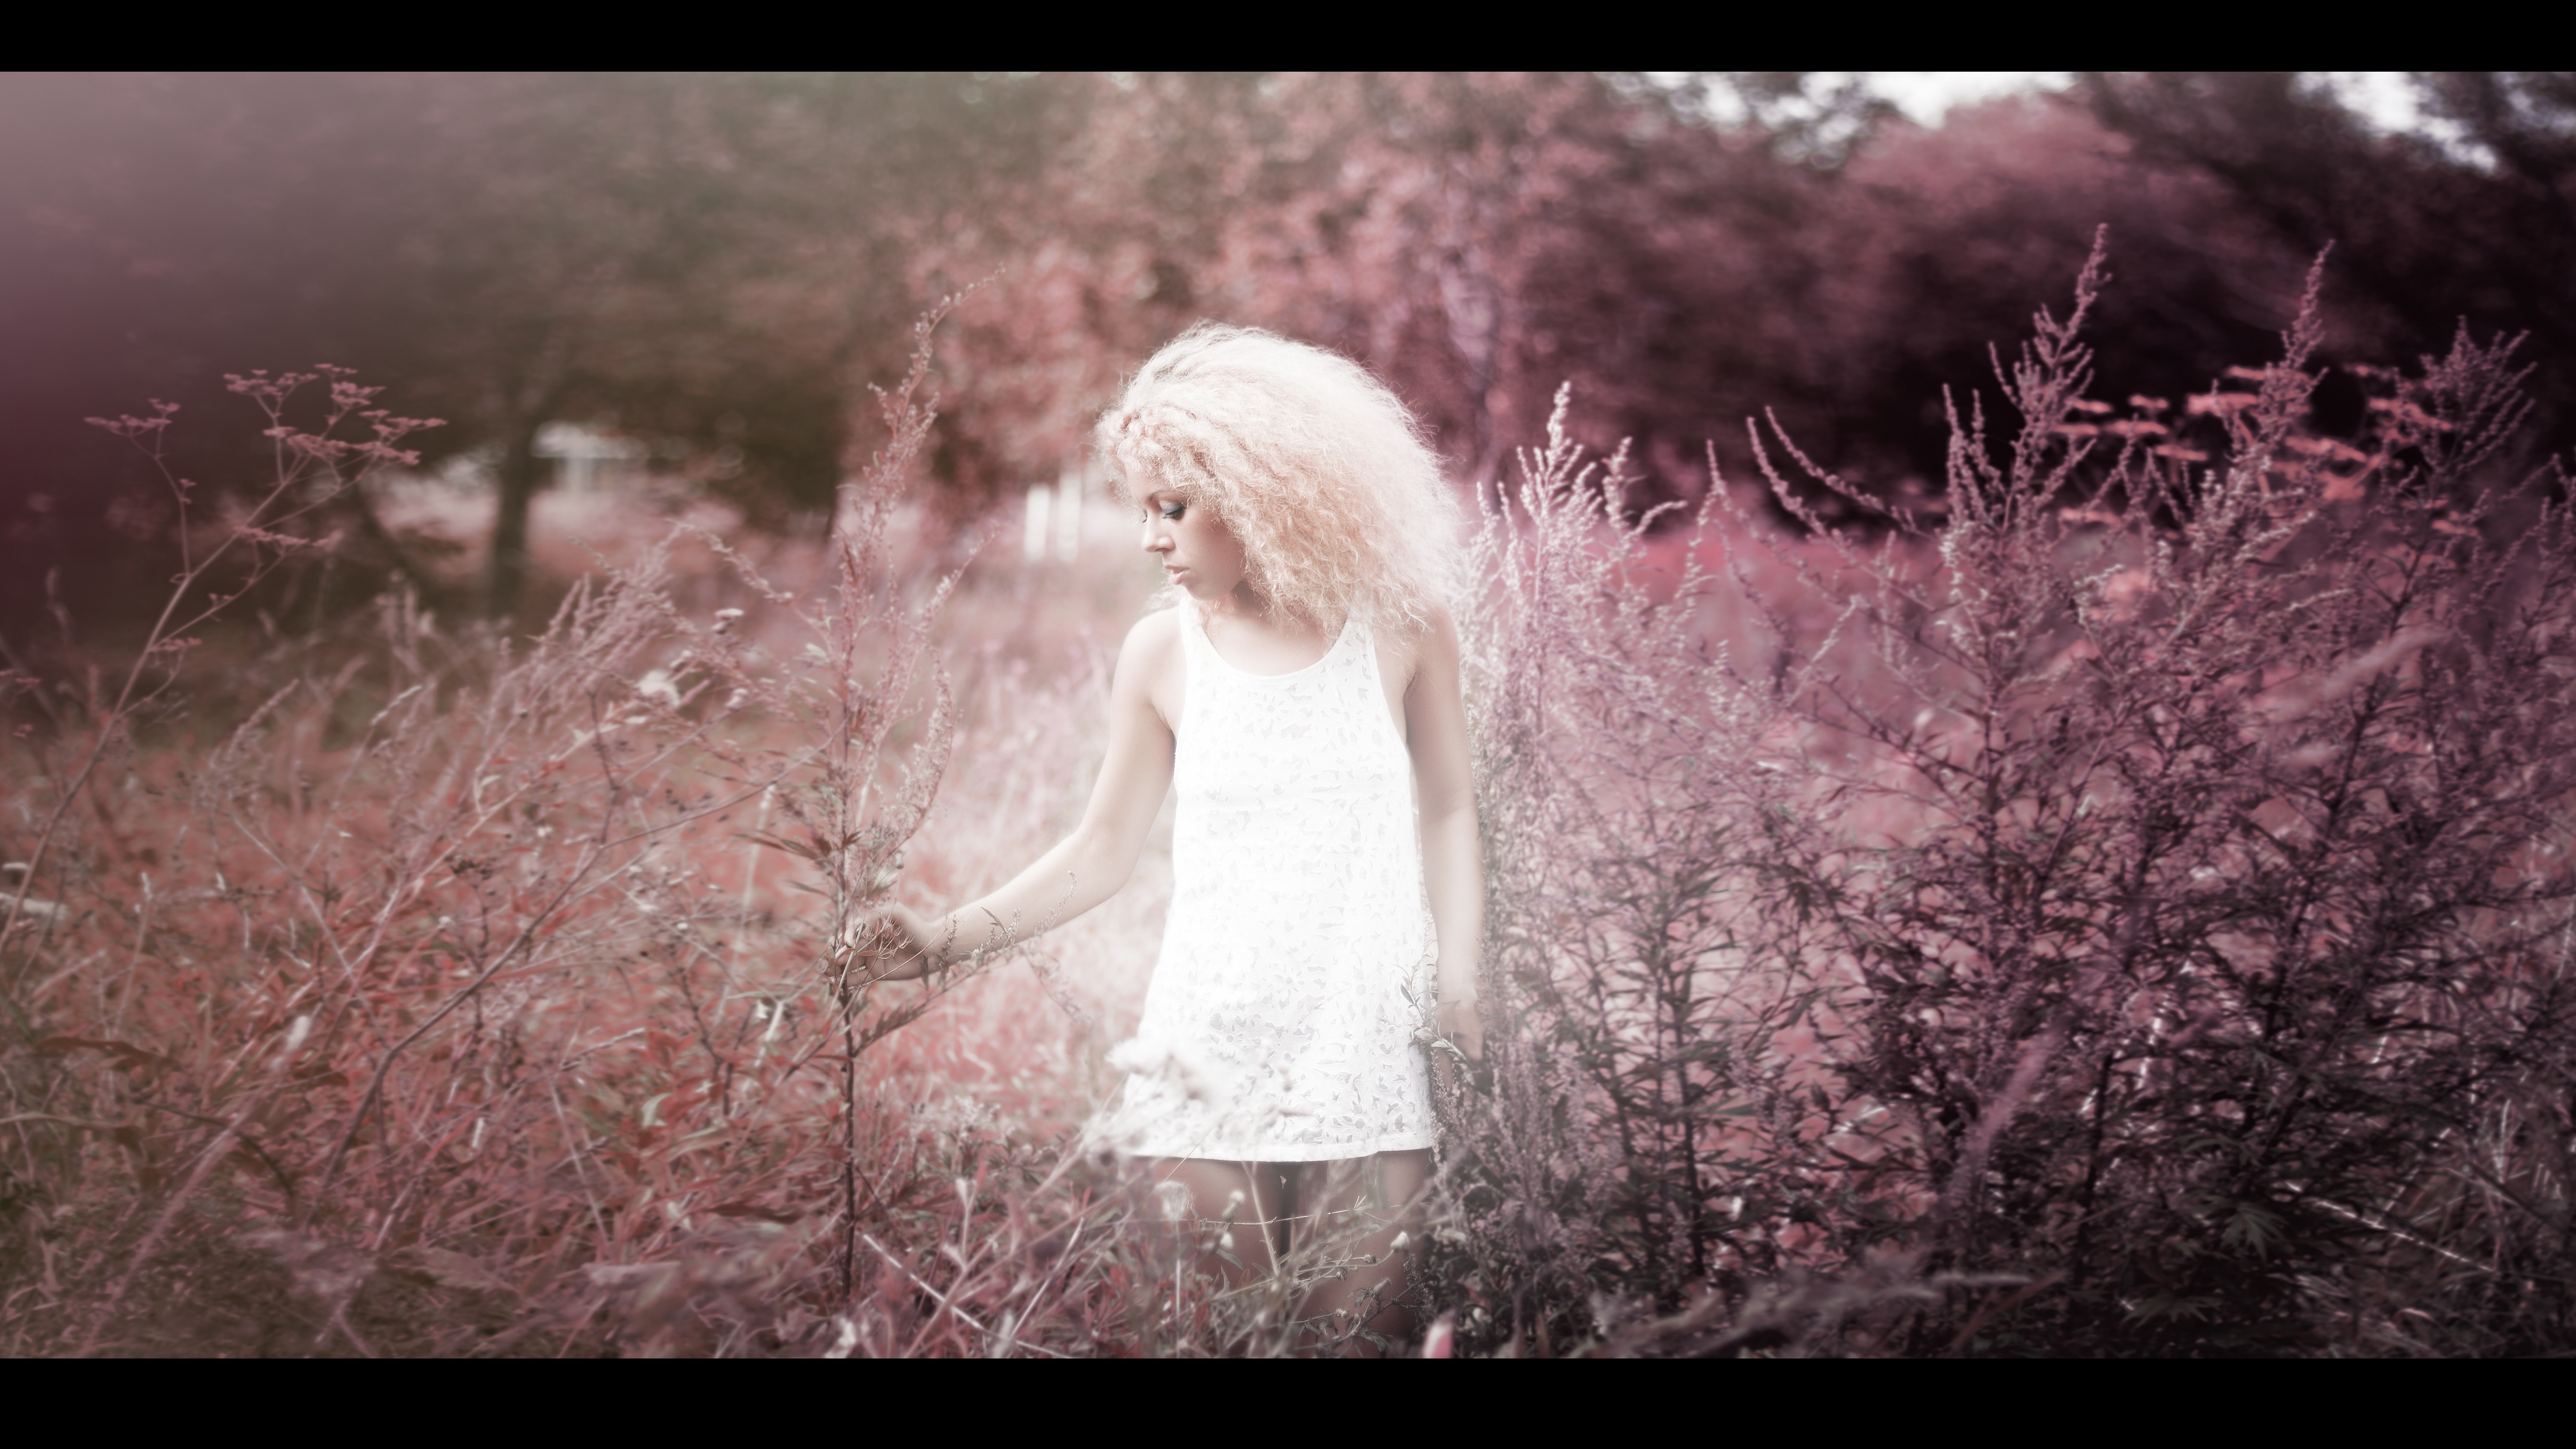
People in nature, photograph, nature, beauty, spring, photography, pink, tree, sunlight, stock photography, sky, atmosphere, branch, long hair, portrait, grass, love, dress, plant, forest, portrait photography, gesture, happy, daydream, romance, flower, black and white, smile, flash photography, blossom